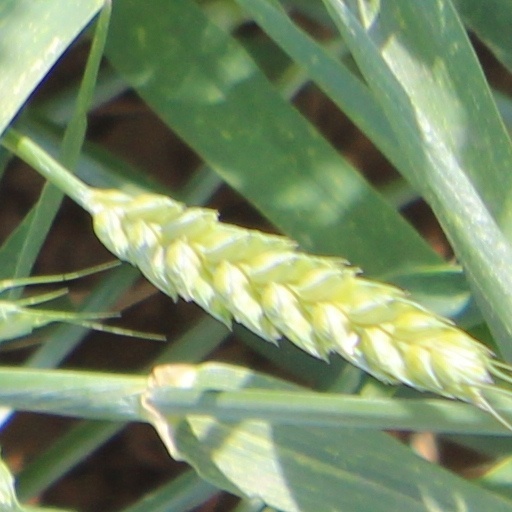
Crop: wheat